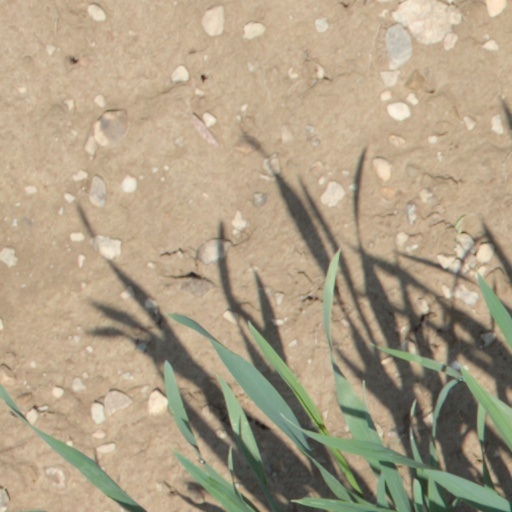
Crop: wheat